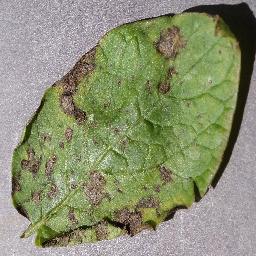
Etiqueta: Tizon_Temprano